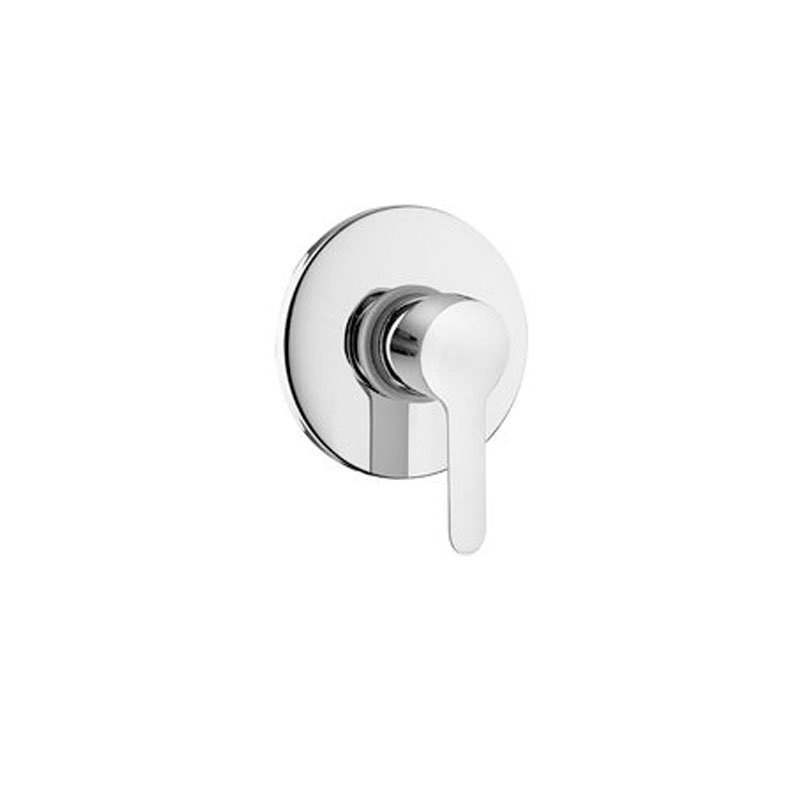
Miscelatore Doccia P3 - Paini
Miscelatore doccia p3 - paini è un componente tecnico, progettato per garantire affidabilità e precisione negli impianti idraulici e termoidraulici. Realizzato con materiali di qualità, è adatto a installazioni che richiedono solidità, tenuta e resistenza nel tempo.
Brand: Paini
Category: Hardware > Plumbing > Plumbing Fixtures > Faucets > Bathtub & Shower Faucets